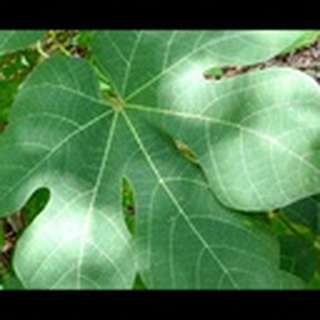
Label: healthy_cotton